Elke Maravilha

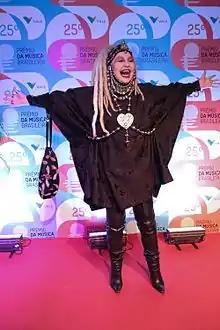
Maravilha at the 25th Brazilian Music Award in 2015

Elke Maravilha ( Grünupp; 22 February 1945 – 16 August 2016) was a German-Brazilian actress, model and television personality. She lived in Brazil from her early childhood until her death.